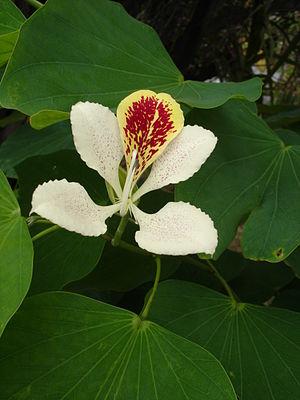
L'arbre orchidée, aussi appelé arbre de Judée à l'instar d'autres espèces, est une espèce de plantes dicotylédones de la famille des Fabaceae, sous-famille des Caesalpinioideae, originaire de Madagascar et désormais répandue dans les tropiques. Ce sont de petits arbres ou arbustes aux fleurs voyantes, fréquemment cultivés dans les parcs et jardins ou dans les rues comme arbres d'alignement.